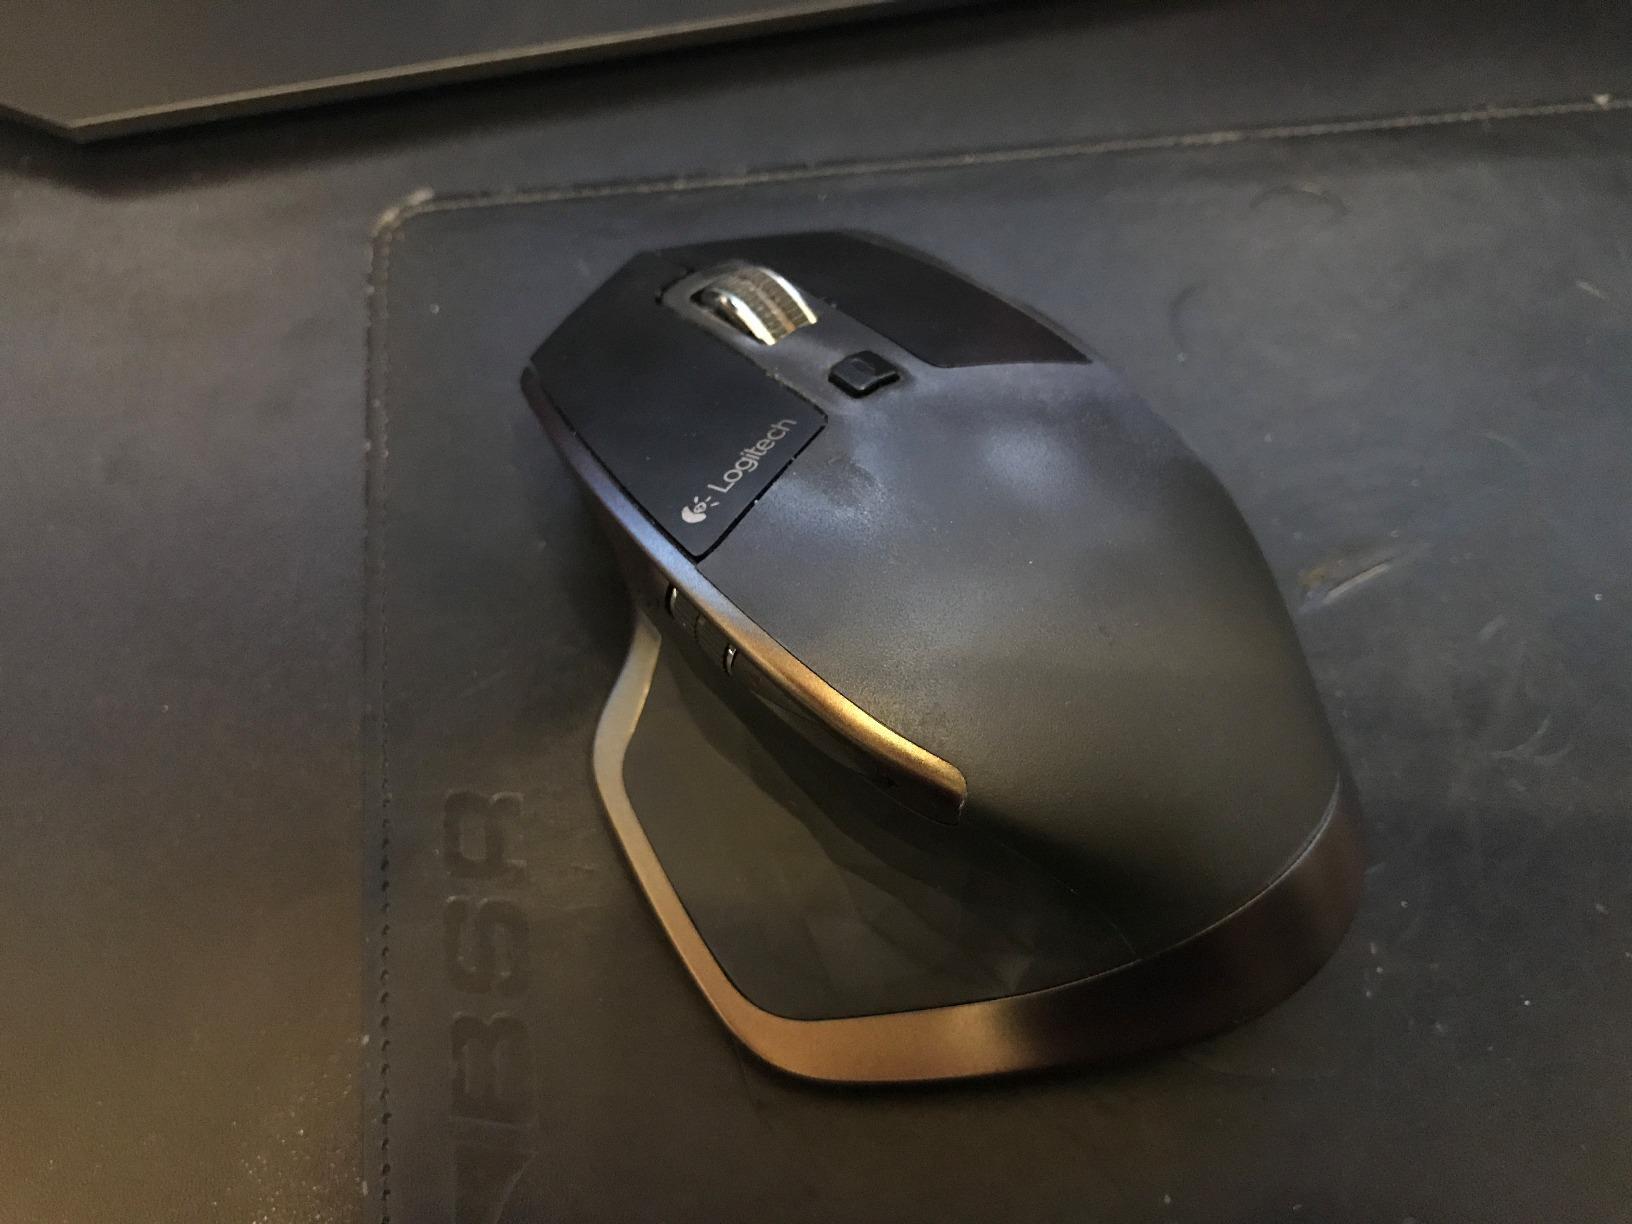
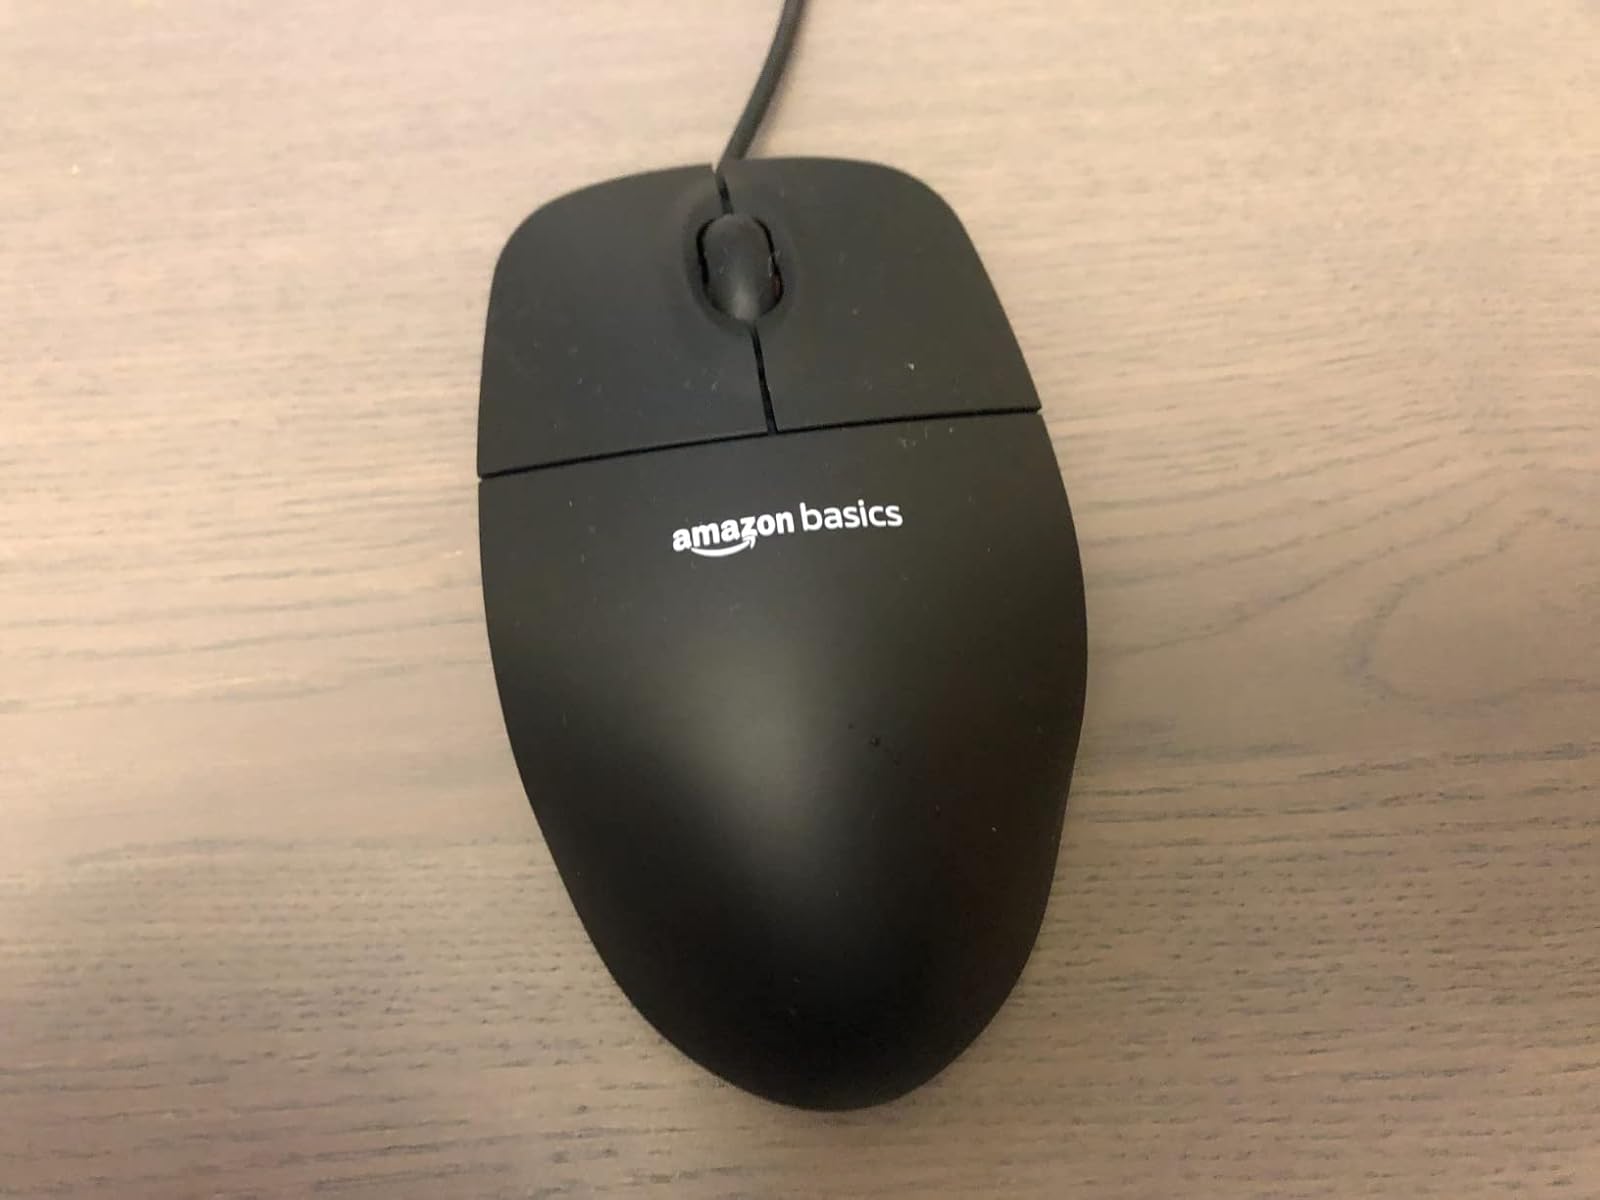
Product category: mouse
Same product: no